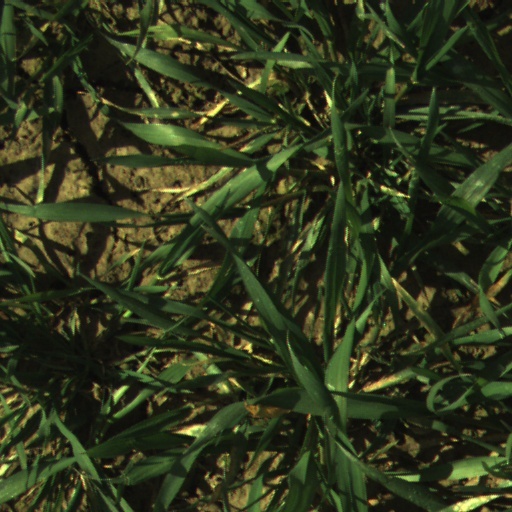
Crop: wheat